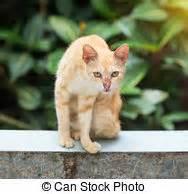
cat